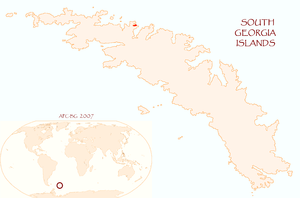
Prince Olav Harbour est une ancienne station baleinière située dans une baie de la côte nord de la Géorgie du Sud.